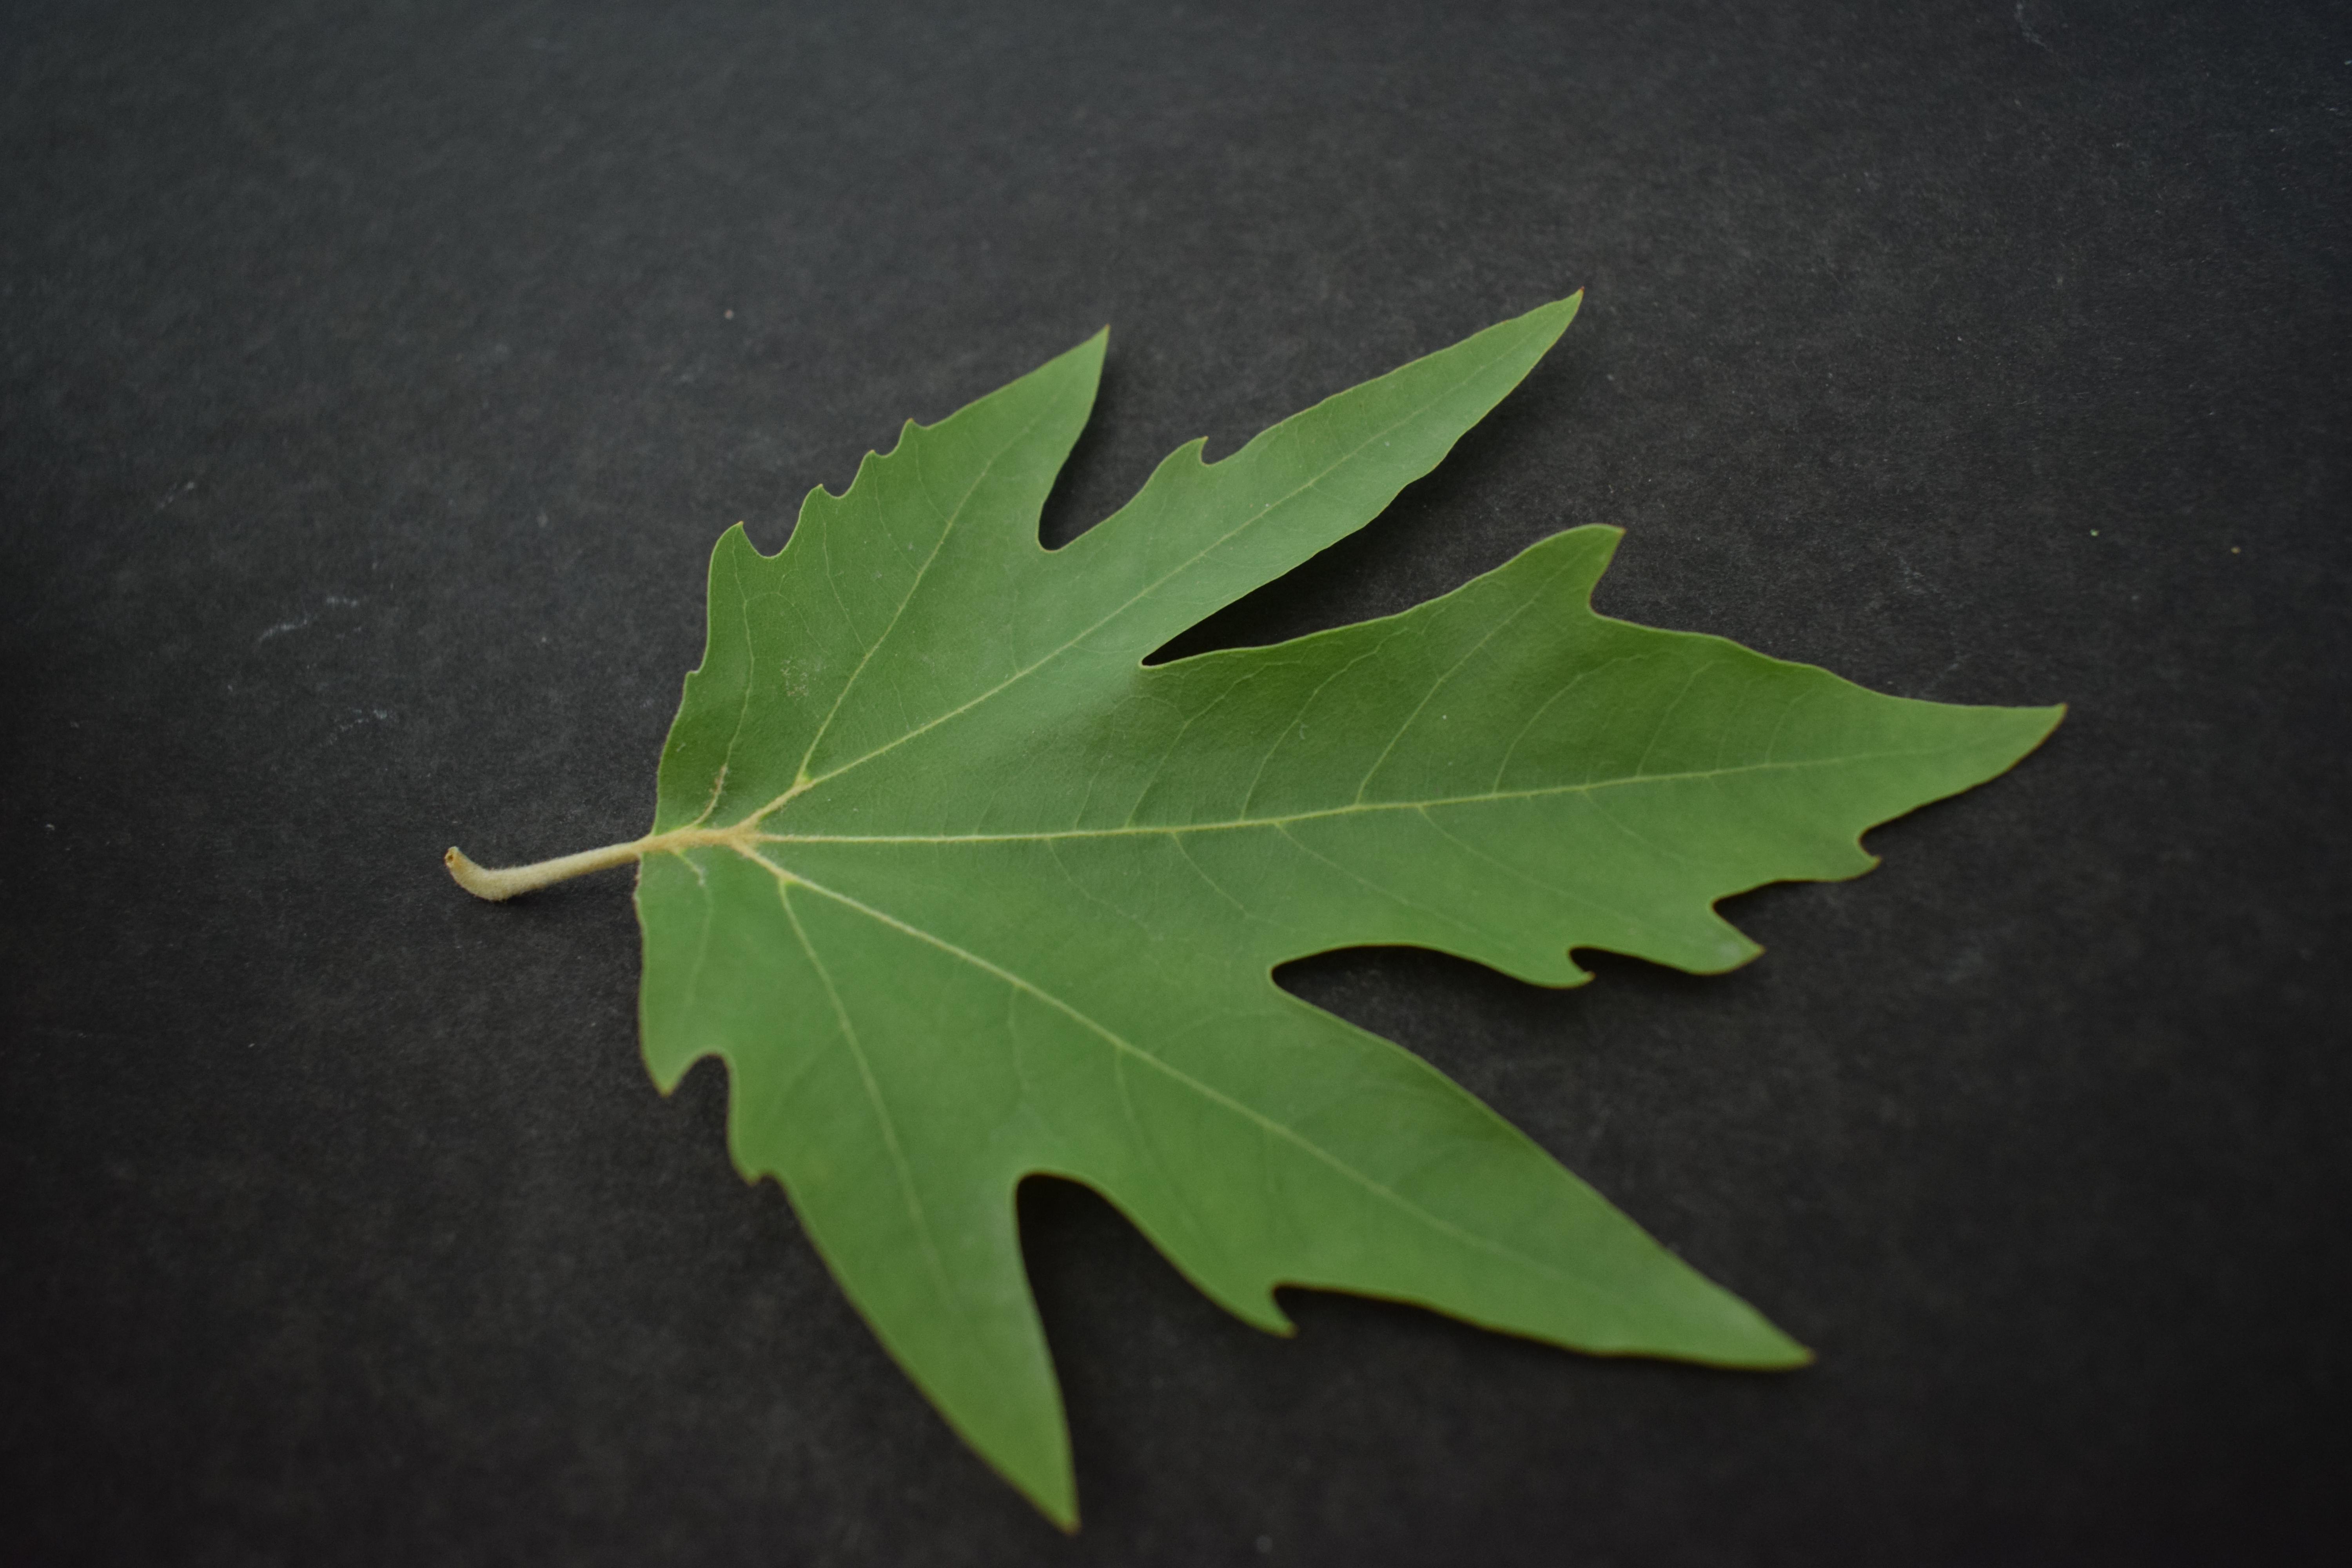
Plant species: Chinar